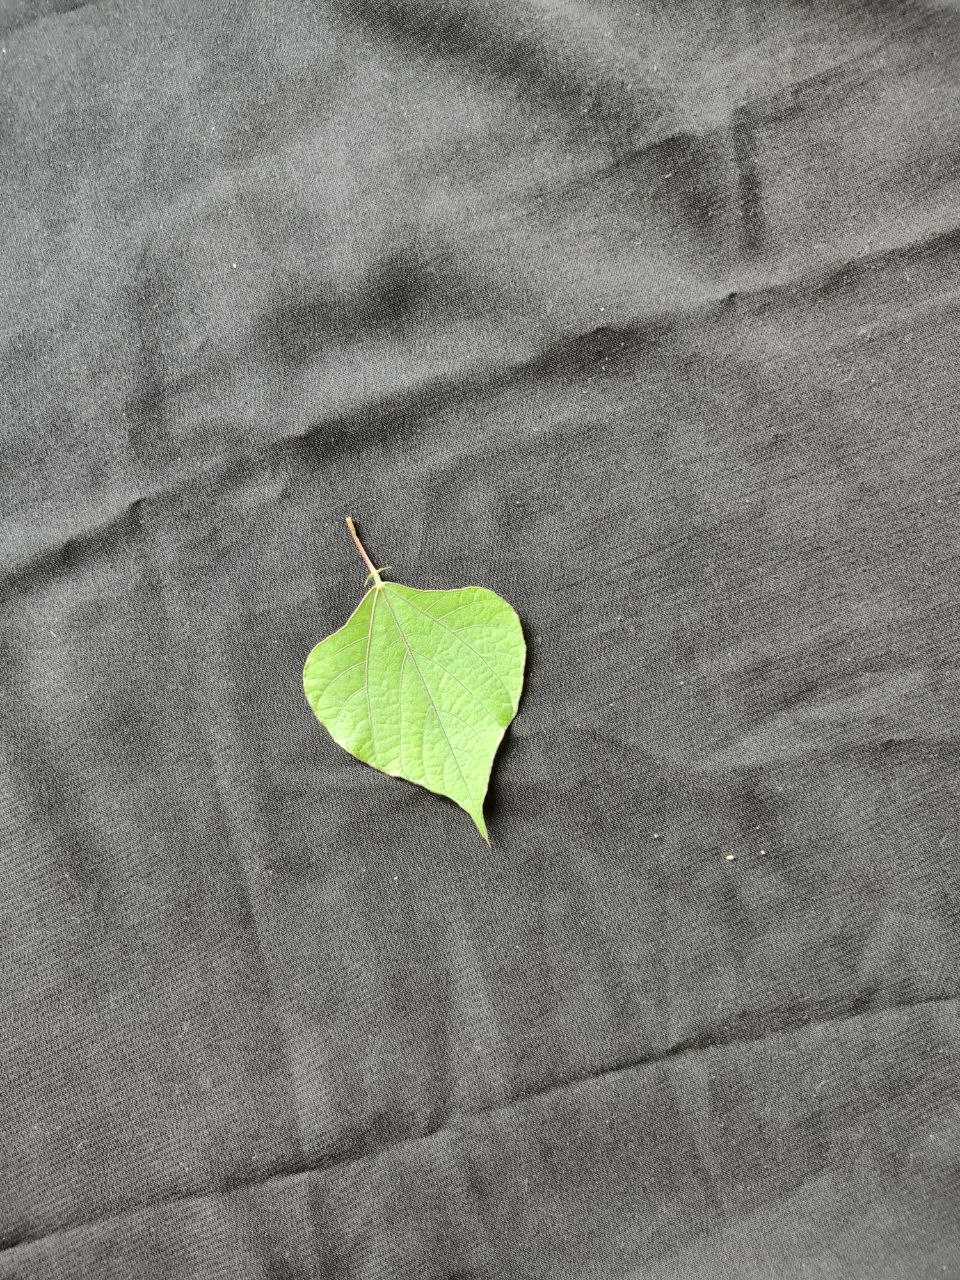
Crop: bean
Leaf condition: Fresh Leaf